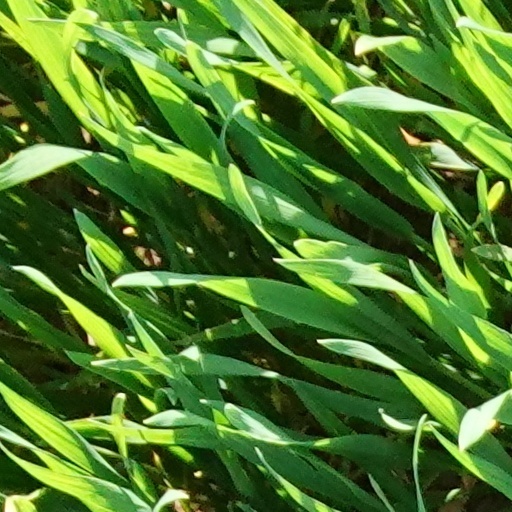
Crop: wheat